Cornwall

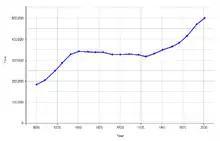
Graph showing Cornwall's population from 1800 to 2000

Other industries include fishing, although this has been significantly re-structured by EU fishing policies ( the Southwest Handline Fishermen's Association has started to revive the fishing industry).